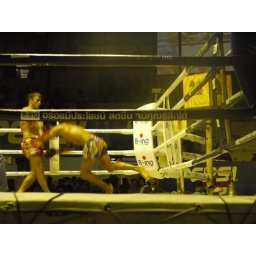
Blue being KO'd. There was serious blood after red elbowed blue in the head.